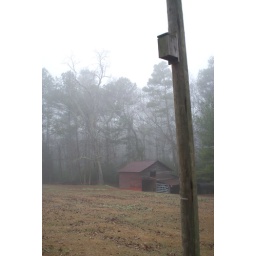
This is our bat house in the field by our barn.